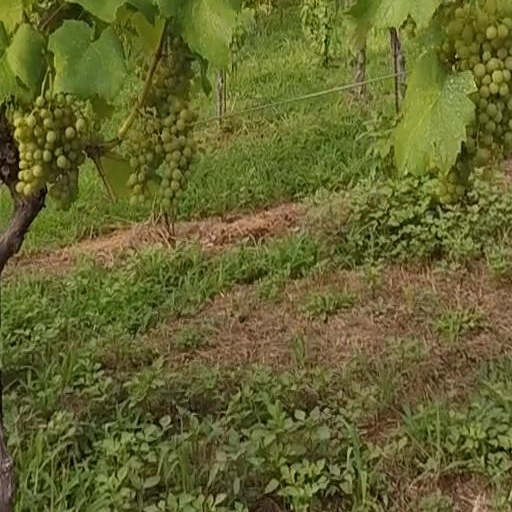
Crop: grape